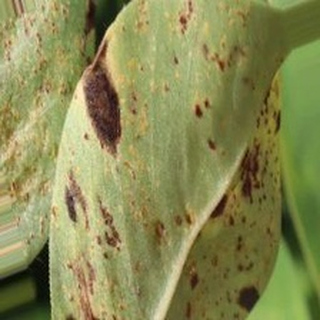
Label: groundnut_rust